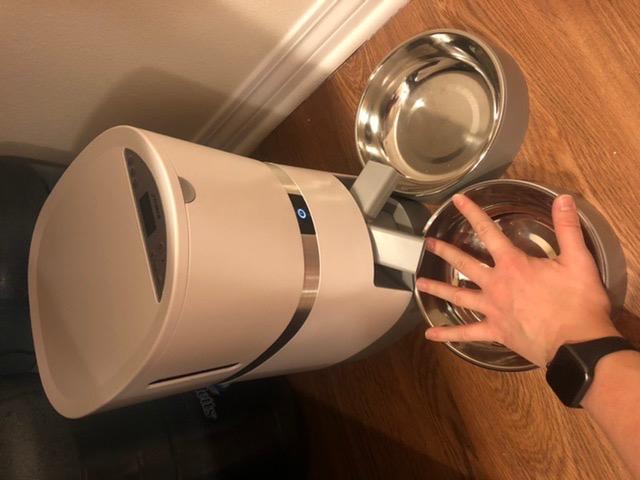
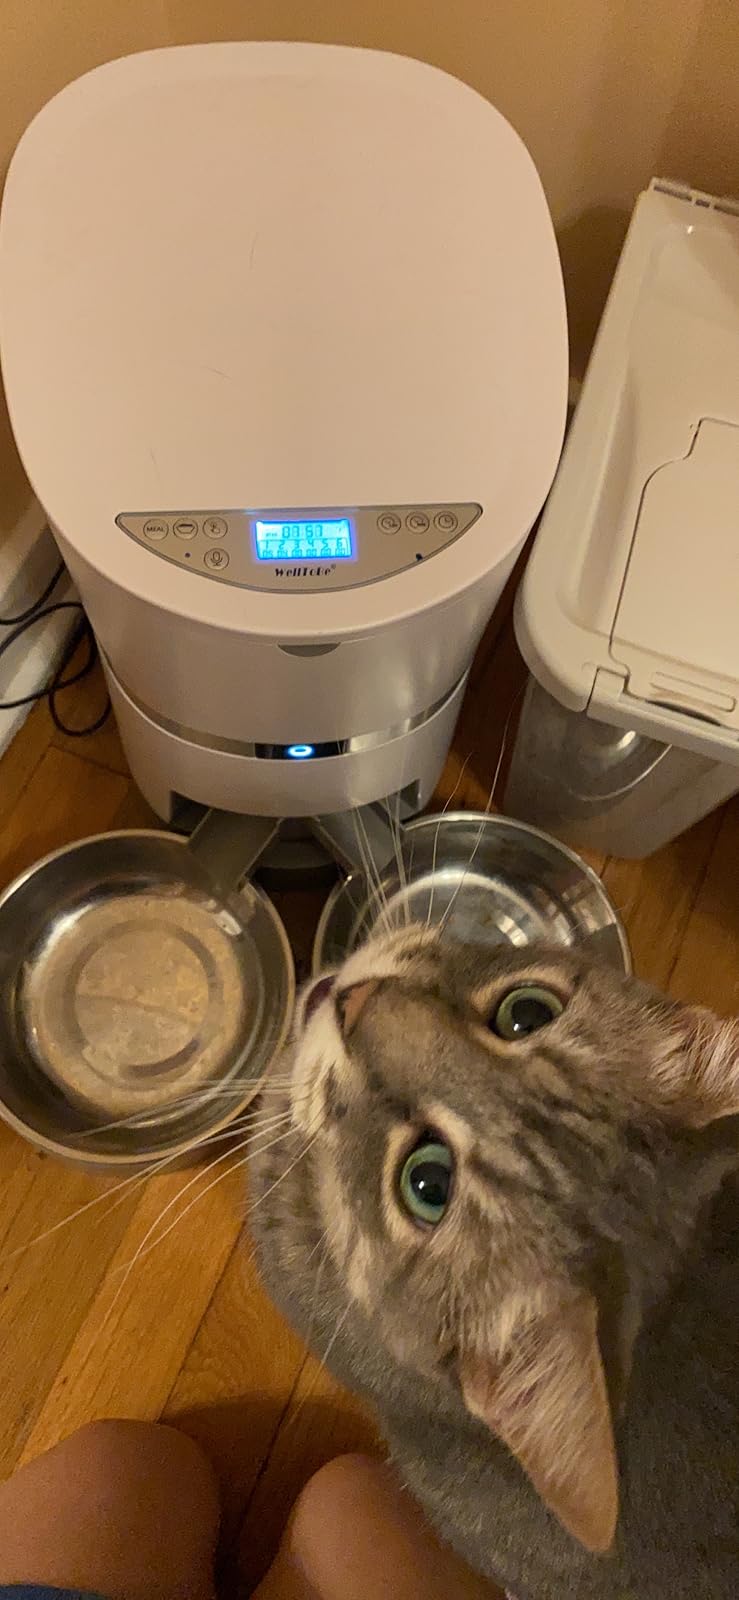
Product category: items_feeder
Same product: yes